Platinum–iridium alloy

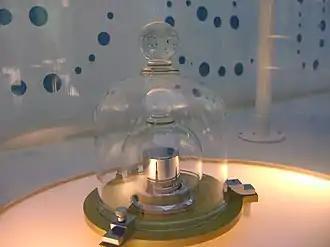
The international prototype of the kilogram (IPK) is an artifact standard of platinum–iridium alloy that was defined as having a mass of exactly one kilogram.

Platinum–iridium alloys are alloys of the platinum group precious metals platinum and iridium.